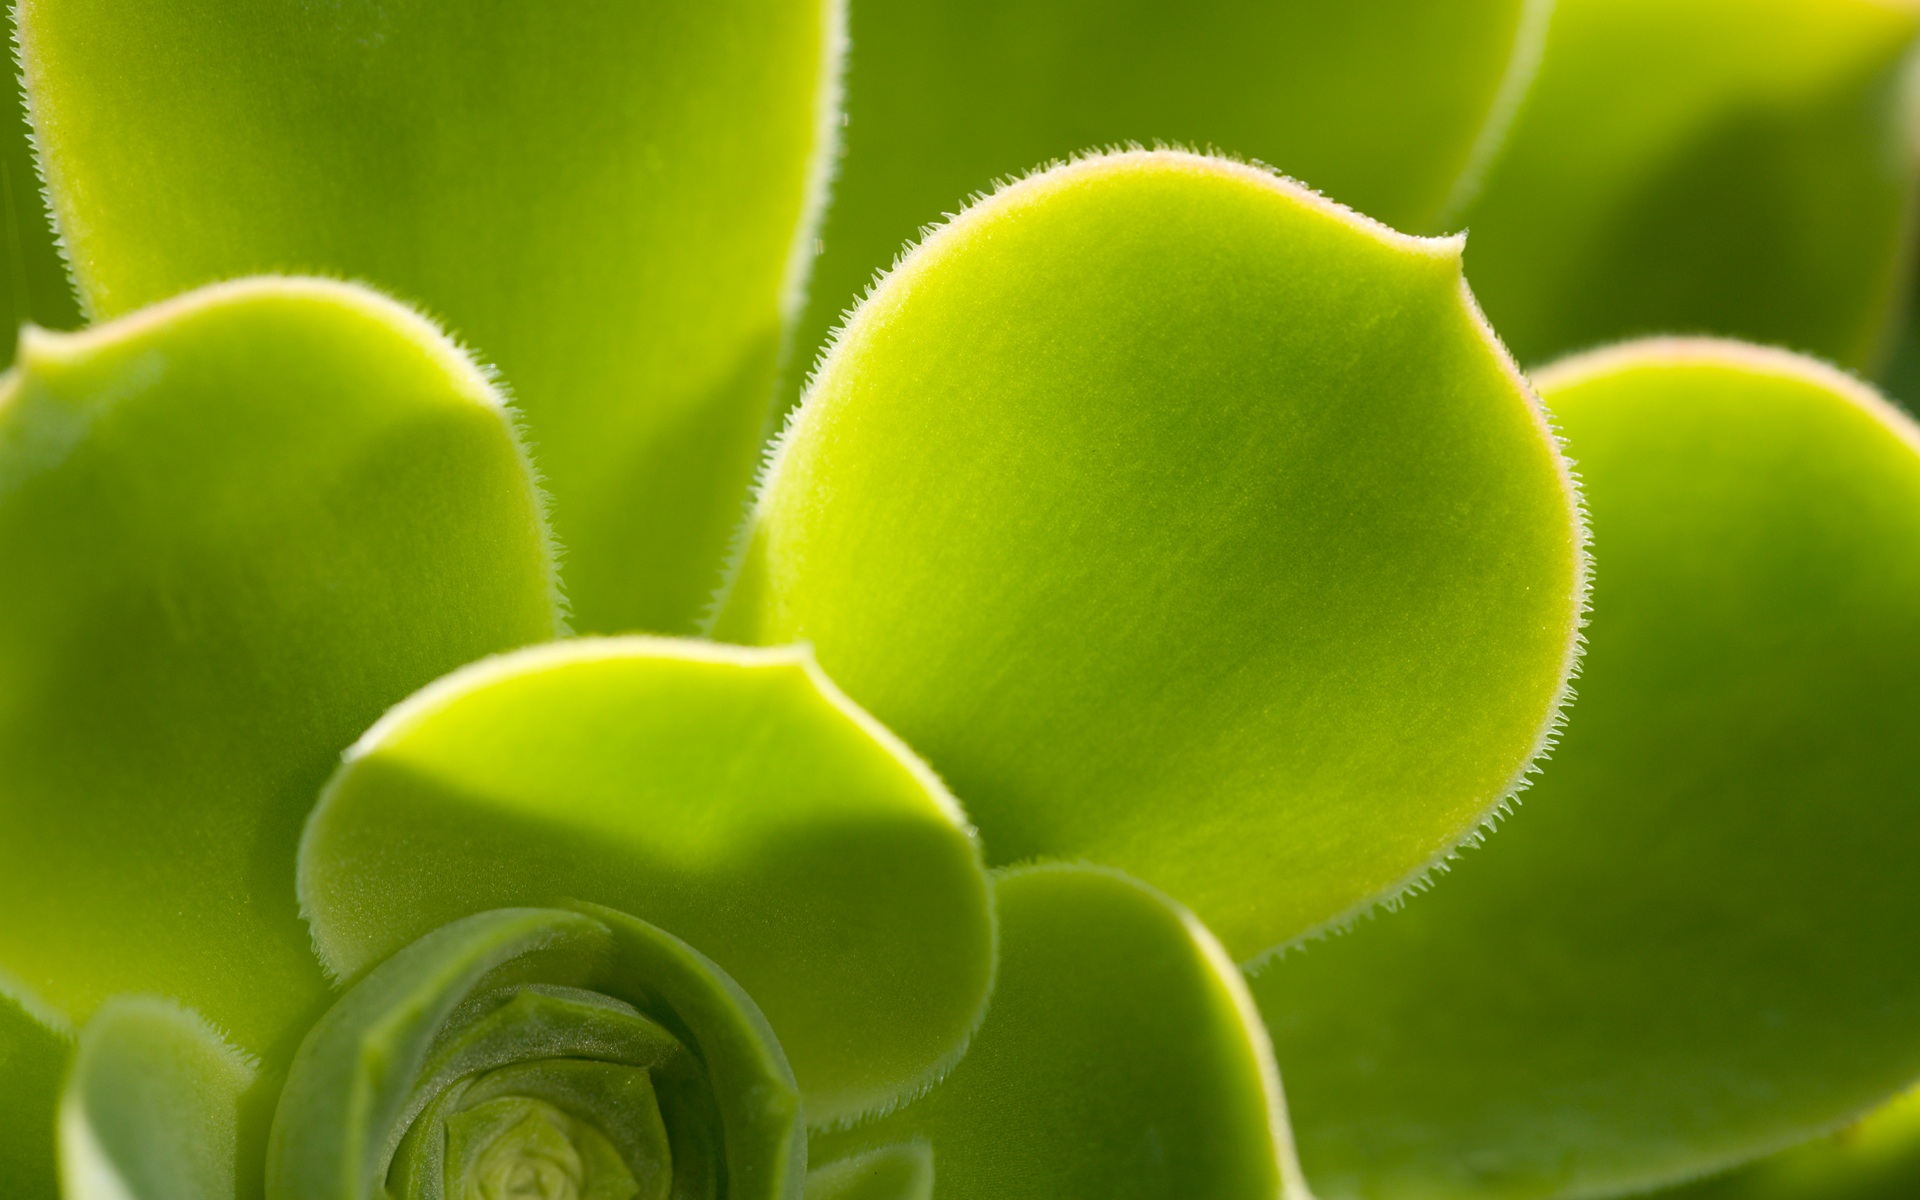
grass, plant, photography, leaf, flower, petal, green, botany, yellow, flora, close up, macro photography, flowering plant, plant stem, land plant